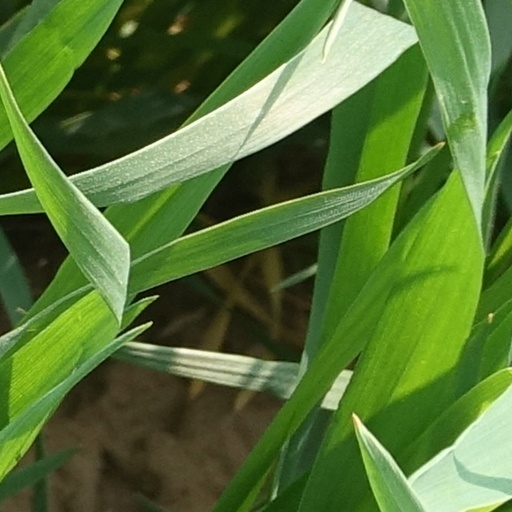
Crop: wheat